James Clark Bunten (engineer)

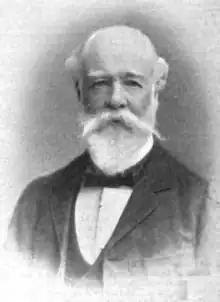
In "The Sketch", 9 March 1898

James Clark Bunten (1838–1901) was a British engineer born in the Scottish city of Glasgow, who went on to be a partner in the Anderston Foundry and chairman of the Caledonian Railway.